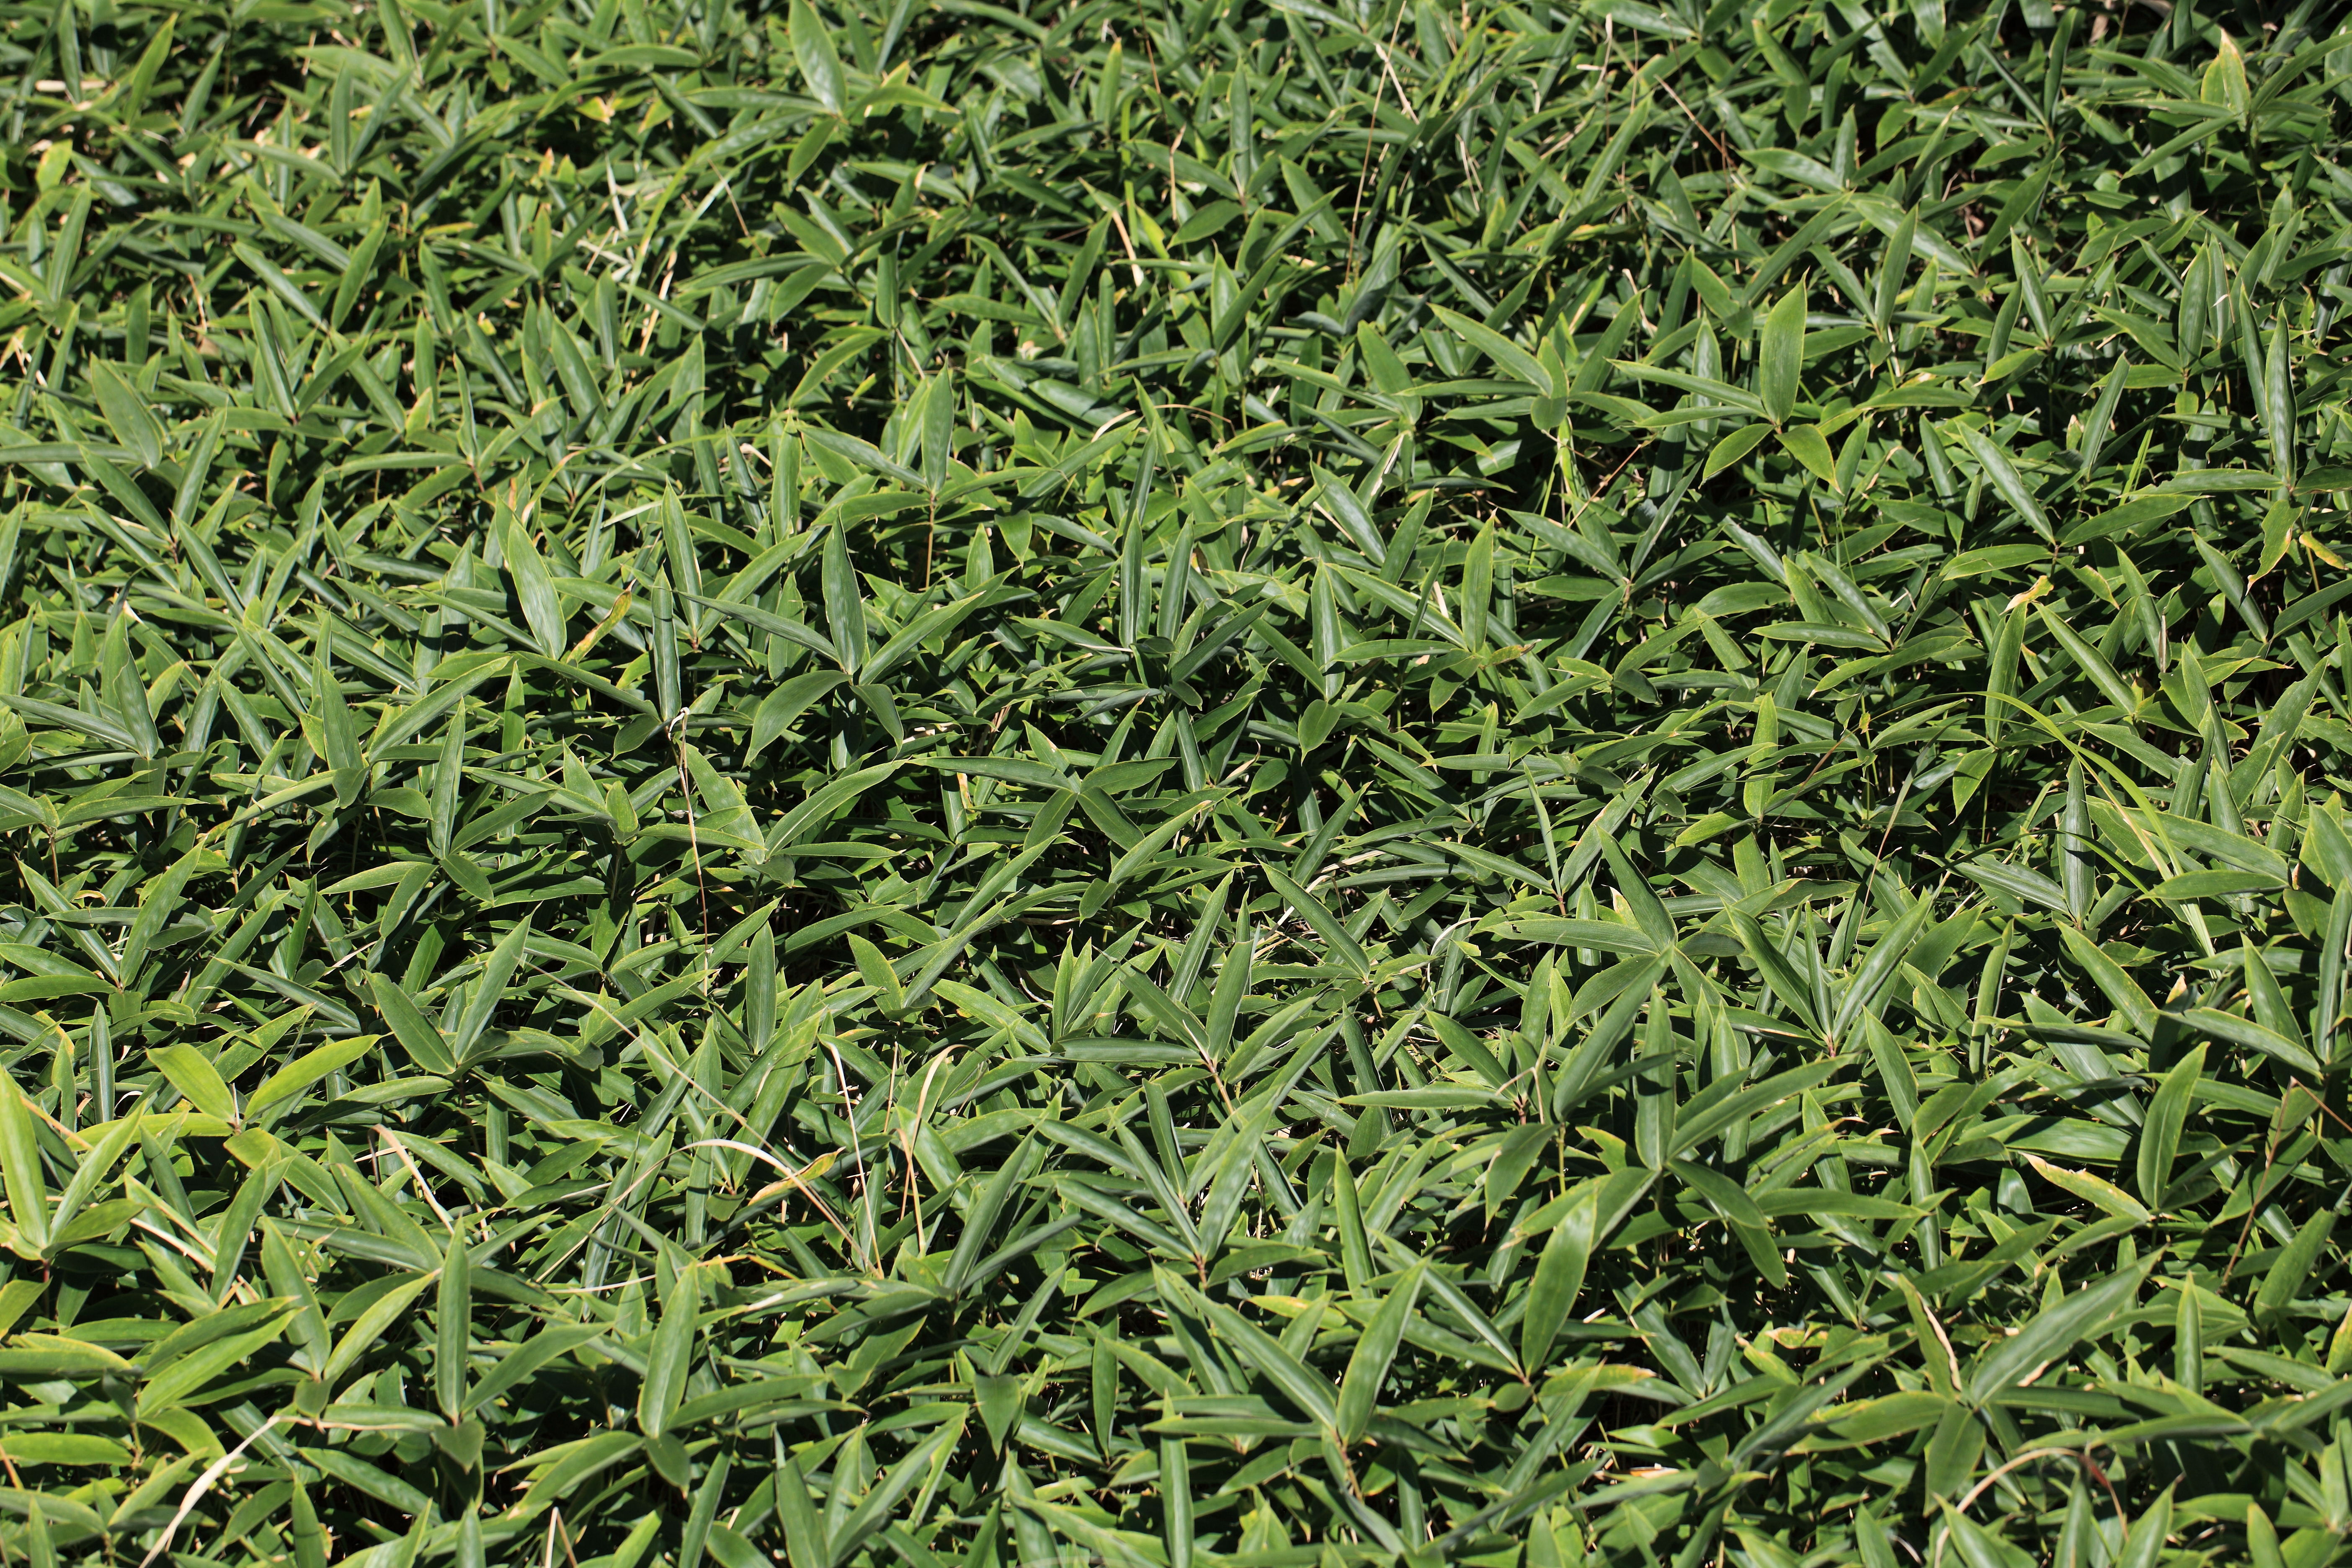
grass, plant, lawn, leaf, flower, pattern, green, high, herb, crop, background, shrub, groundcover, wallpaper, 5d, hires, markii, hi, res, resolution, flowering plant, grass family, land plant